Toowoomba

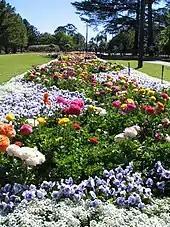
The annual Flower Festival is a chance to show off Toowoomba's parks and gardens at their best

In July 1902, 80 subdivided allotments of "The Lilley Estate" owned by the late Sir Charles Lilley, were advertised to be auctioned by Scholefield & Godsall. A map advertising the auction shows that the estate was bordered by Bridge, Mary and Lindsay Streets and overlooking and adjoining the Royal Agricultural Society's Showgrounds.